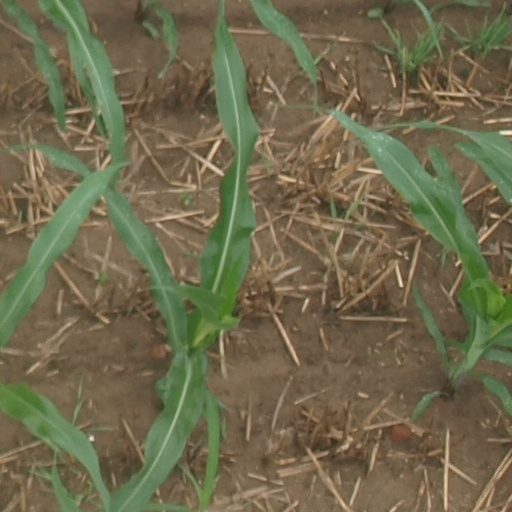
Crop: maize; corn